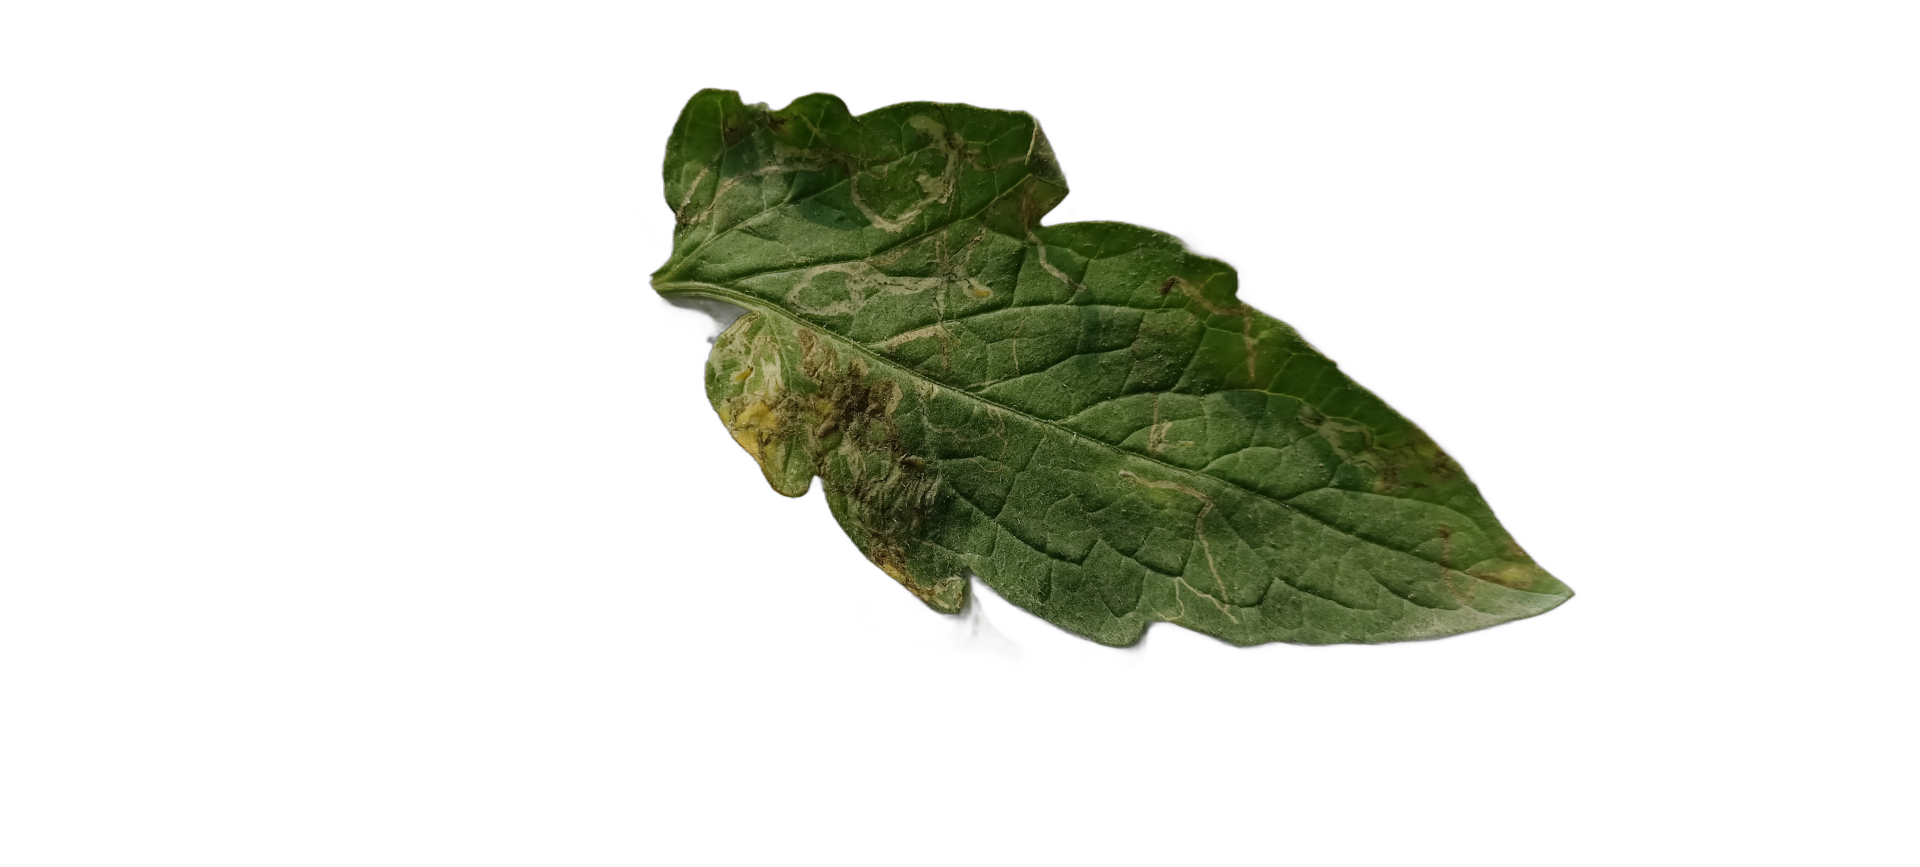
Crop: Tomato
Label: Spot